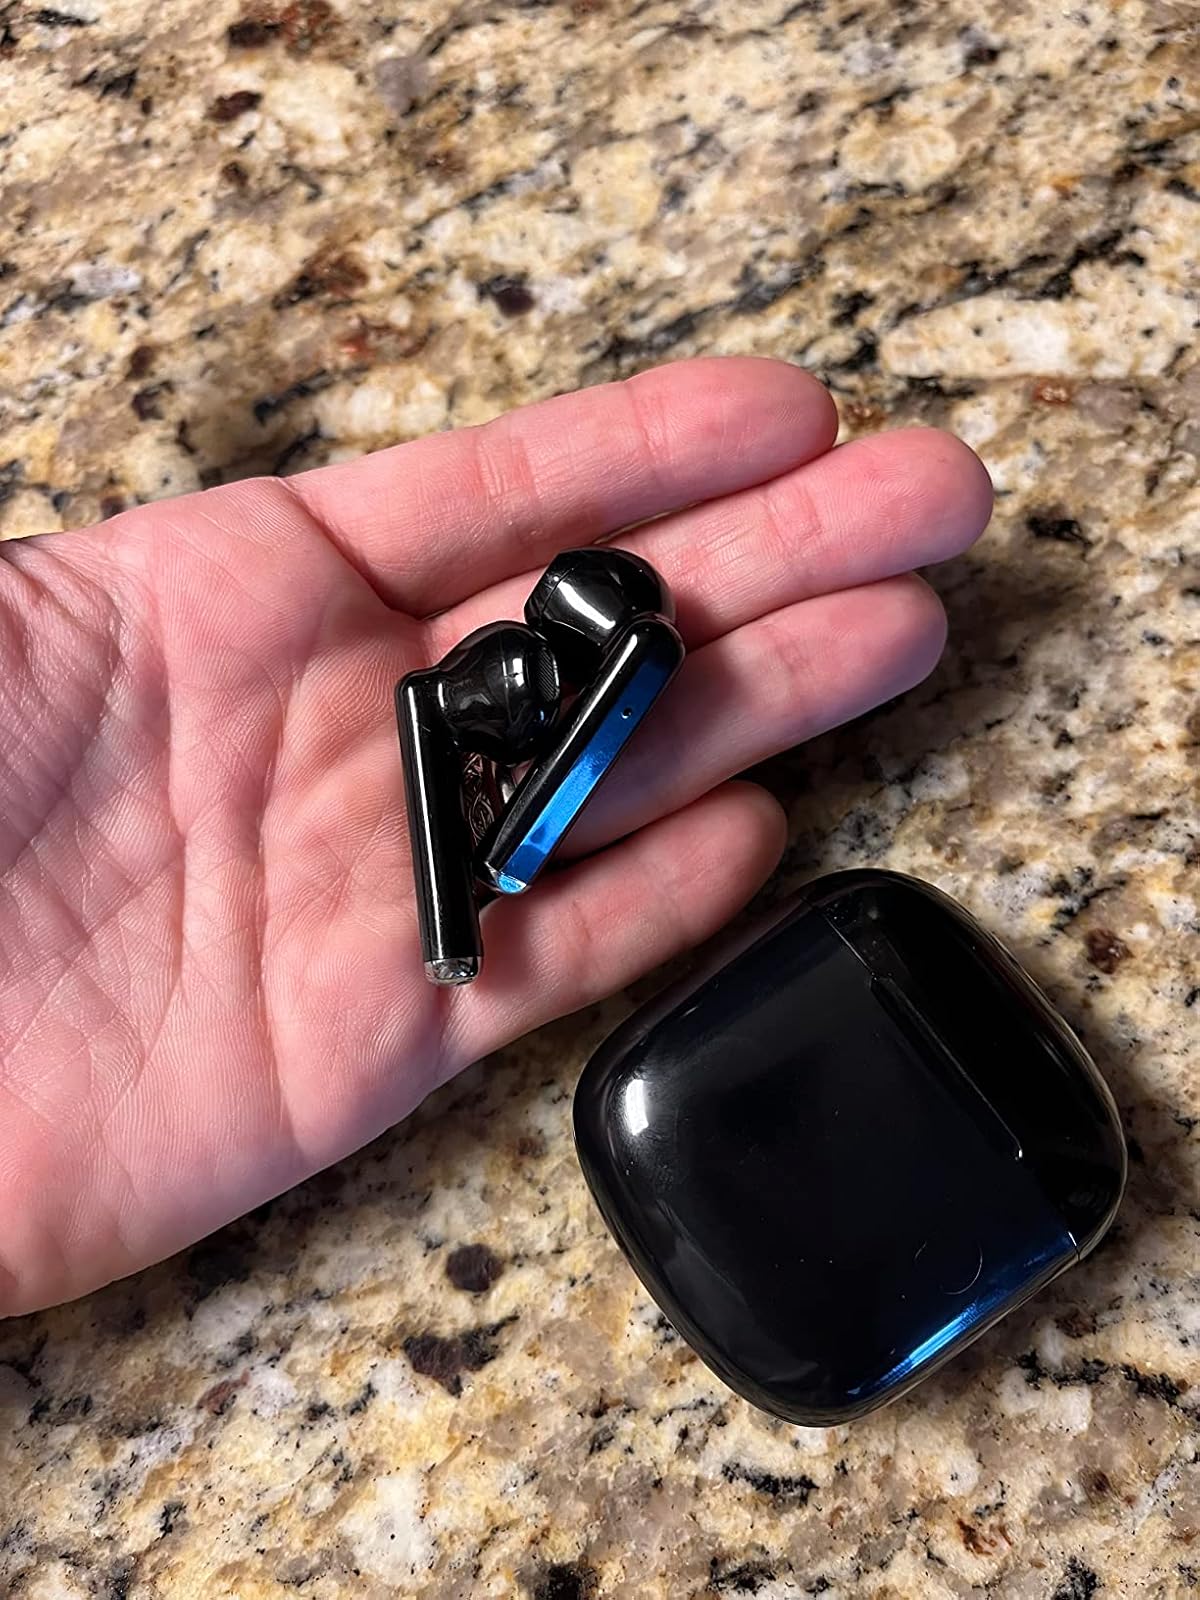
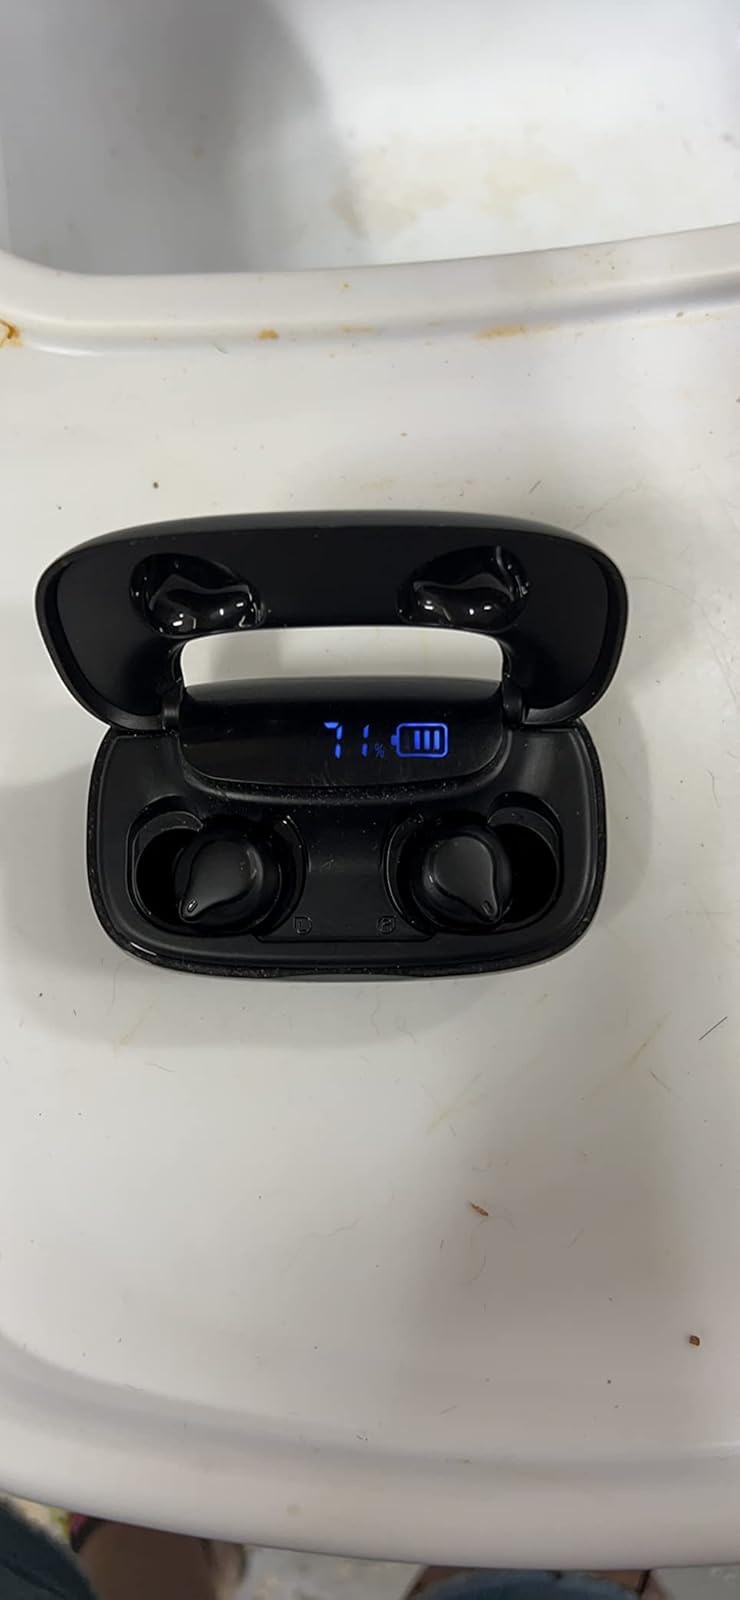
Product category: earbuds
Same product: no